ASW Distillery

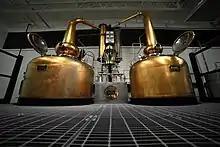
ASW Distillery's copper pot stills at its distillery in Atlanta, Georgia

ASW Distillery is a manufacturer of liquor located in Atlanta, Georgia, United States. It is the second legally licensed distillery in Atlanta since the end of American Prohibition and distilled the first single malt whiskey in Atlanta history. In 2018, the distillery's Duality Double Malt Whiskey became Georgia's first-ever Double Gold Medal Whiskey, as judged by the San Francisco World Spirits Competition.